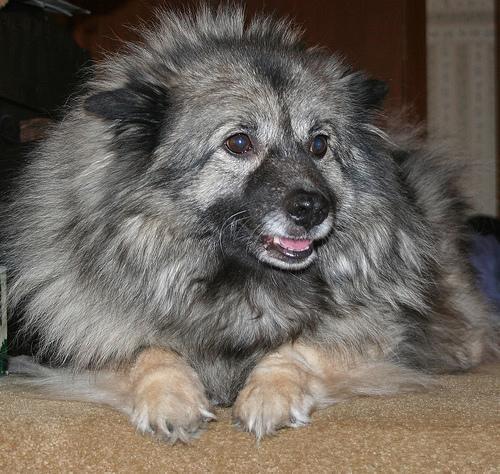
keeshond